Battle of Beersheba (1917)

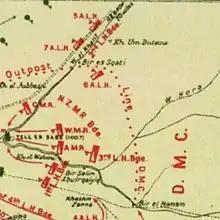
The capture of Beersheba's northeast sector

Soon after the Anzac Mounted Division's 2nd Light Horse and the New Zealand Mounted Rifle Brigades advances began at 09:00, they were targeted by heavy artillery fire from the hills on the north side of the Beersheba-to-Jerusalem road. The two brigades were also forced to slow their advance across the plain, cut by a number of narrow, deep wadis, which made fast riding impossible. At this time, shells from the XX Corps' bombardment could be seen bursting on the hills west of Beersheba.